Luisa Futoransky

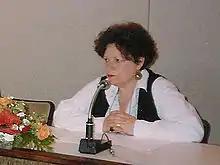
Luisa Futoransky in 1993

Luisa Futoransky (born January 5, 1939) is an Argentine writer, scholar and journalist living in France.